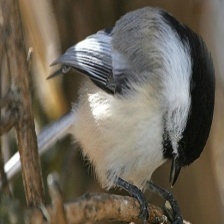
Species: BLACK-CAPPED CHICKADEE
Scientific name: POECILE ATRICAPILLUS
ImageNet parent category: chickadee